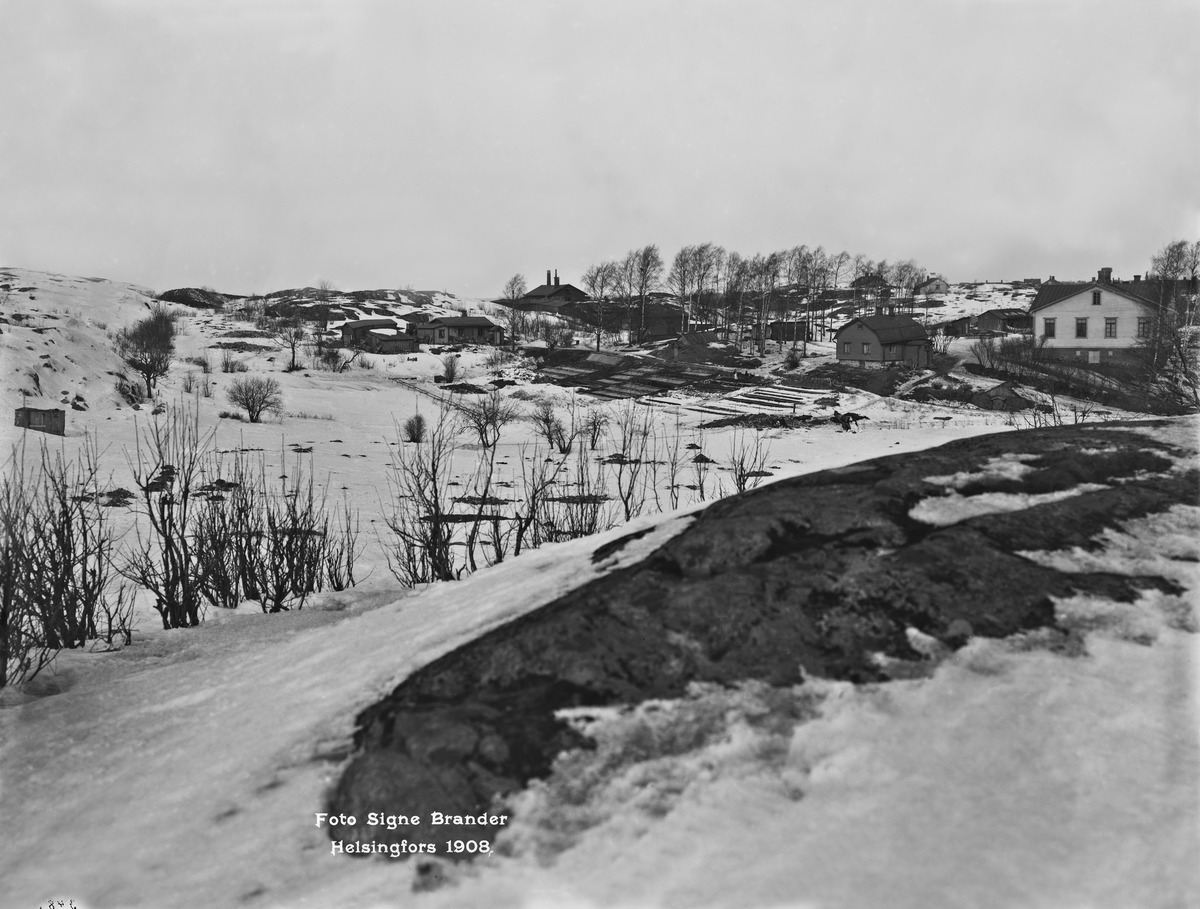
Etu-Töölö, Fjelldalin huvila-alue
sisällön kuvaus: Etu-Töölö, Fjelldalin huvila-alue.  Kuvattu nykyisen Aurorankatu 9:n kohdalta länsiluoteeseen. mustavalkoinen
Kuvaaja: Brander, Signe, valokuvaaja
Ajankohta: kuvausaika 1908
Paikka: Suomi, Uusimaa, Helsinki, Töölö Helsinki, Etu-Töölö Helsinki
Aiheet: puurakennukset, rakentamattomat alueet, viljely, talvi